Guaraná (soft drink)

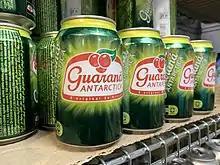
Guaraná Antarctica cans

Guaraná is a Brazilian soft drink that originated from the guarana plant.